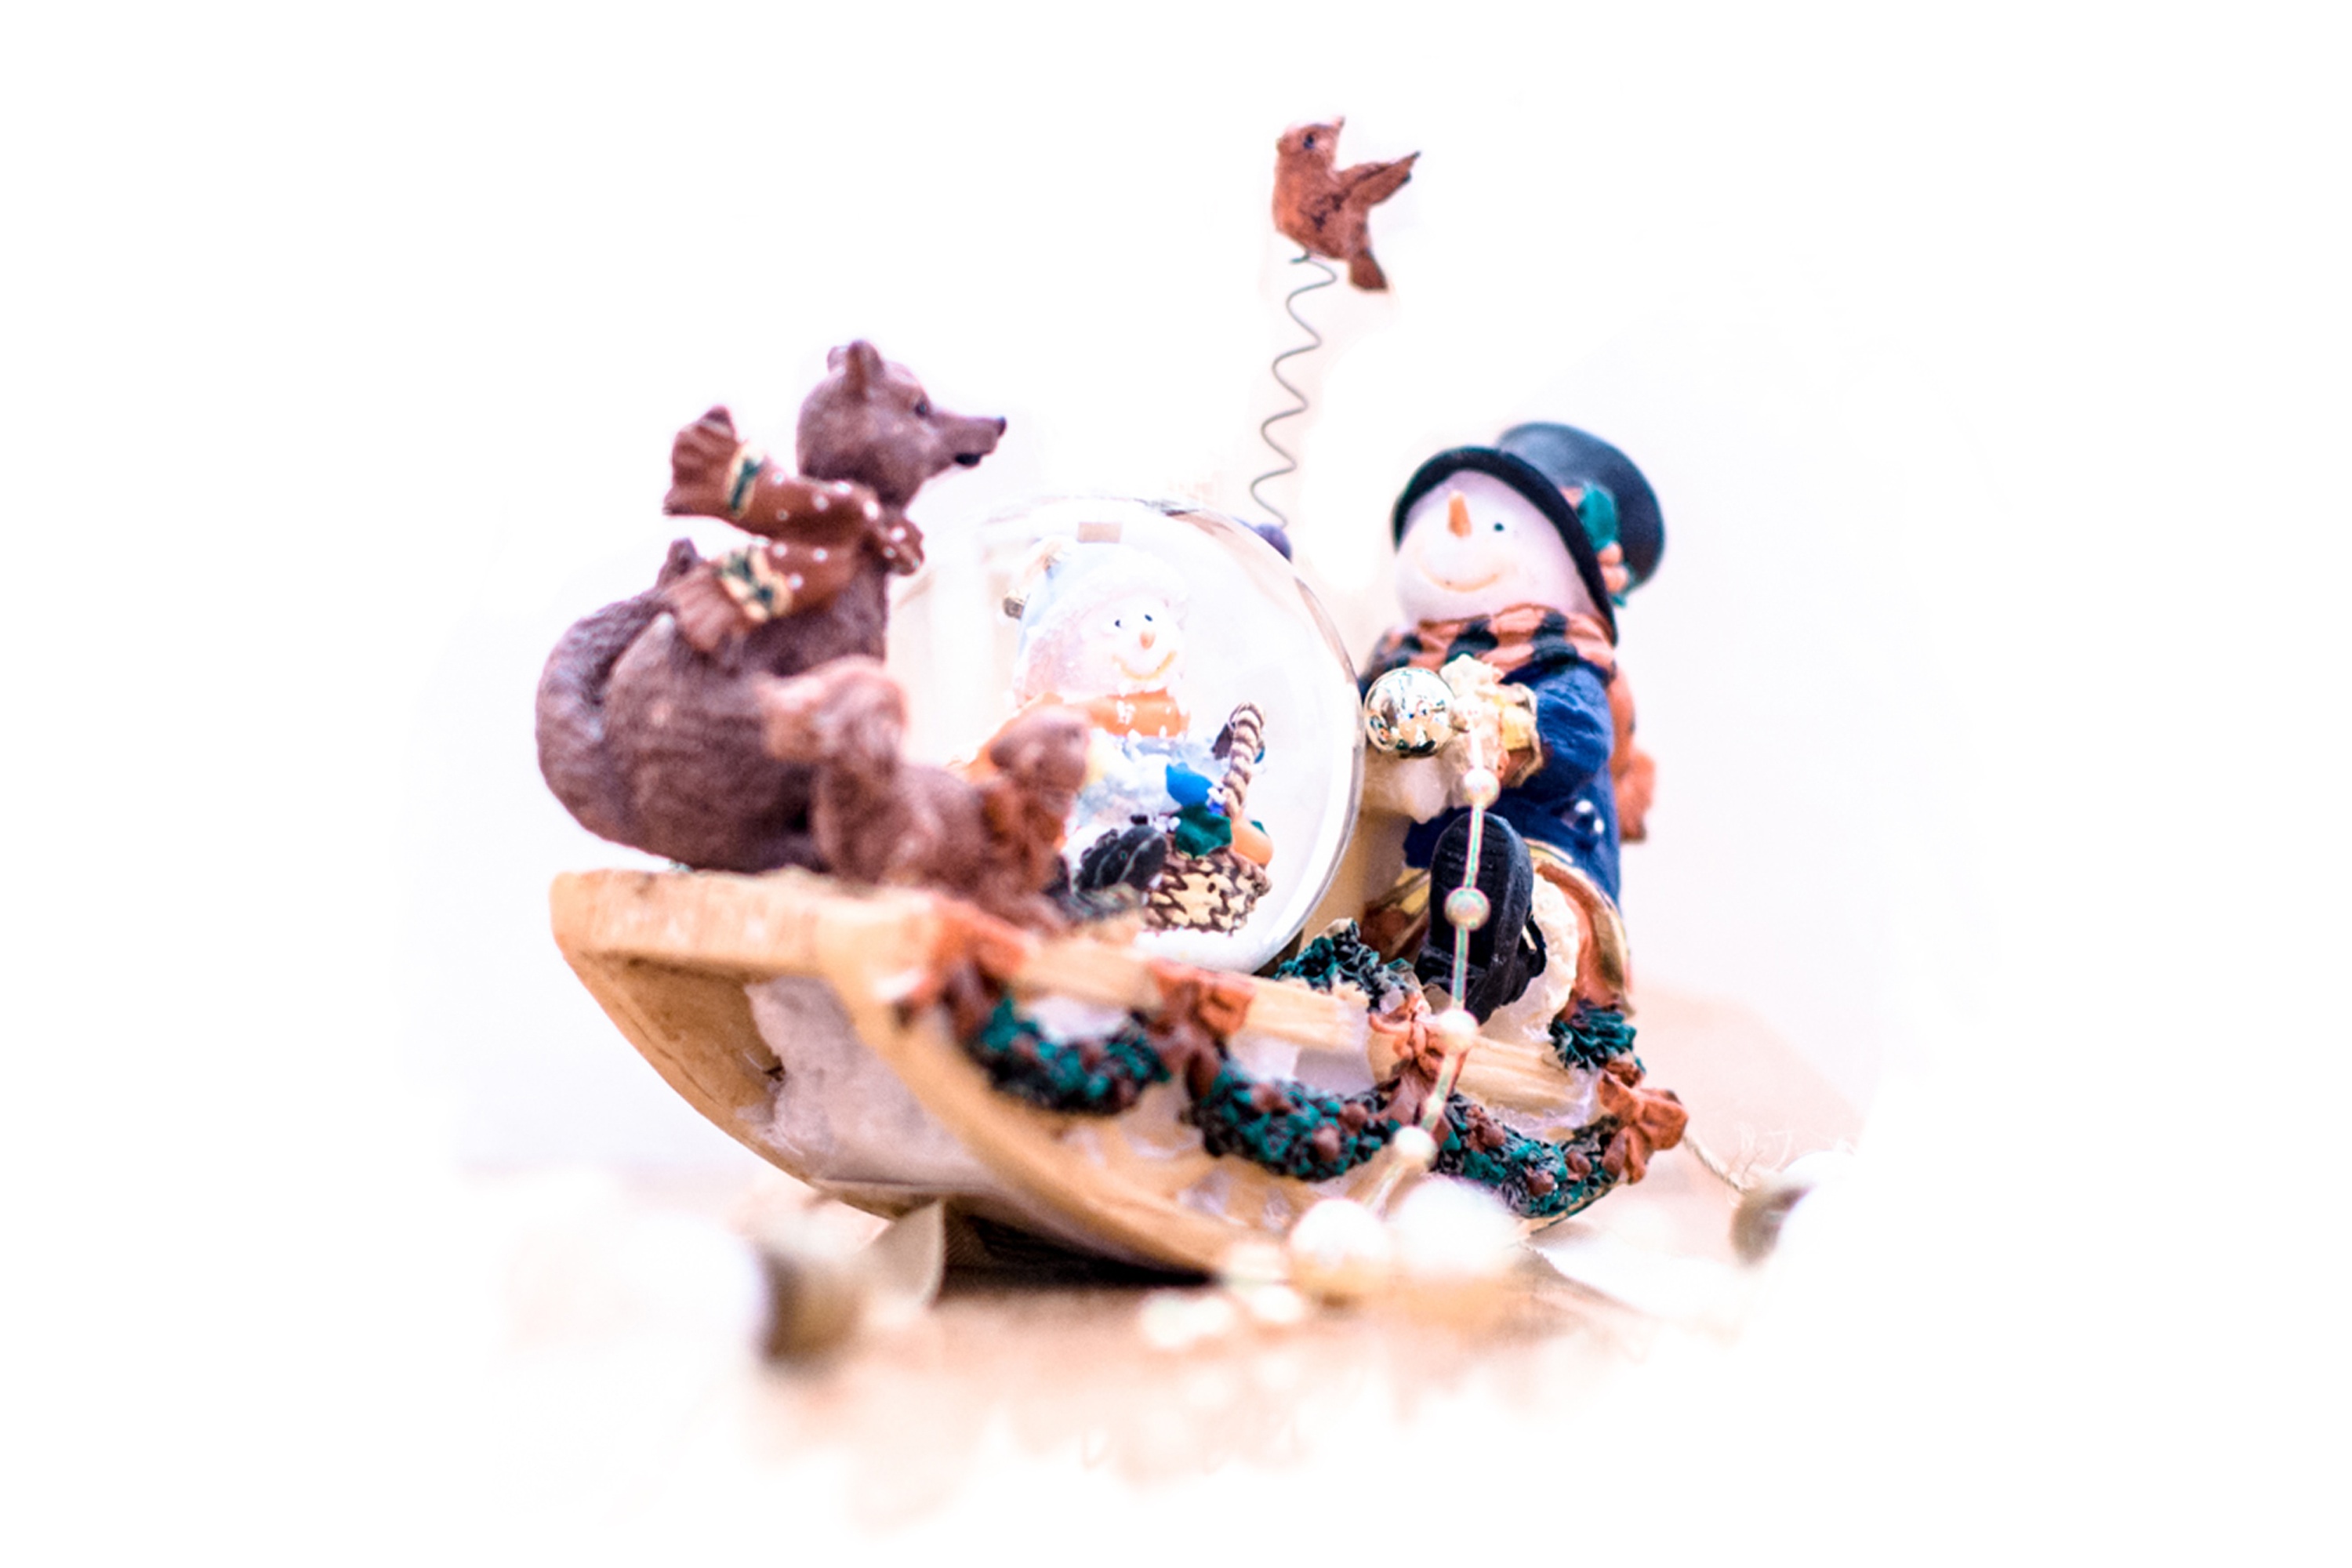
toy, figurine, action figure